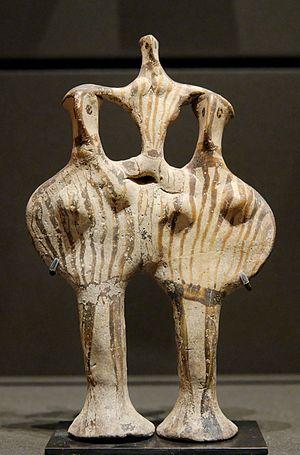
Figurines en phi de Mycènes. Terre cuite, Mycénien Récent IIIA2–A3 (XIIIe siècle av. J.-C.)."